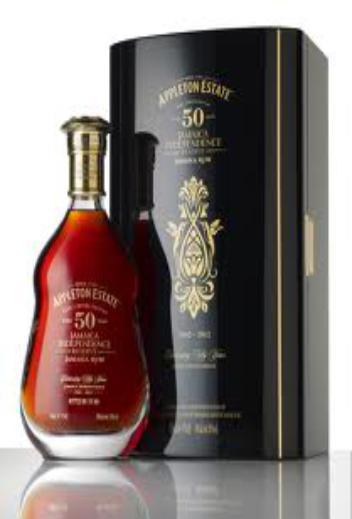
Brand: Appleton Estate
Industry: Food